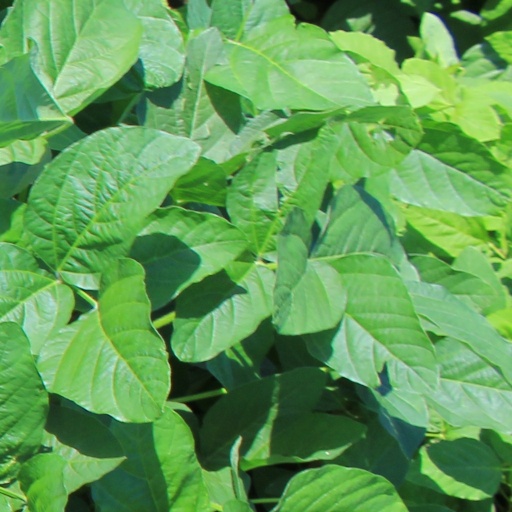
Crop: soybean